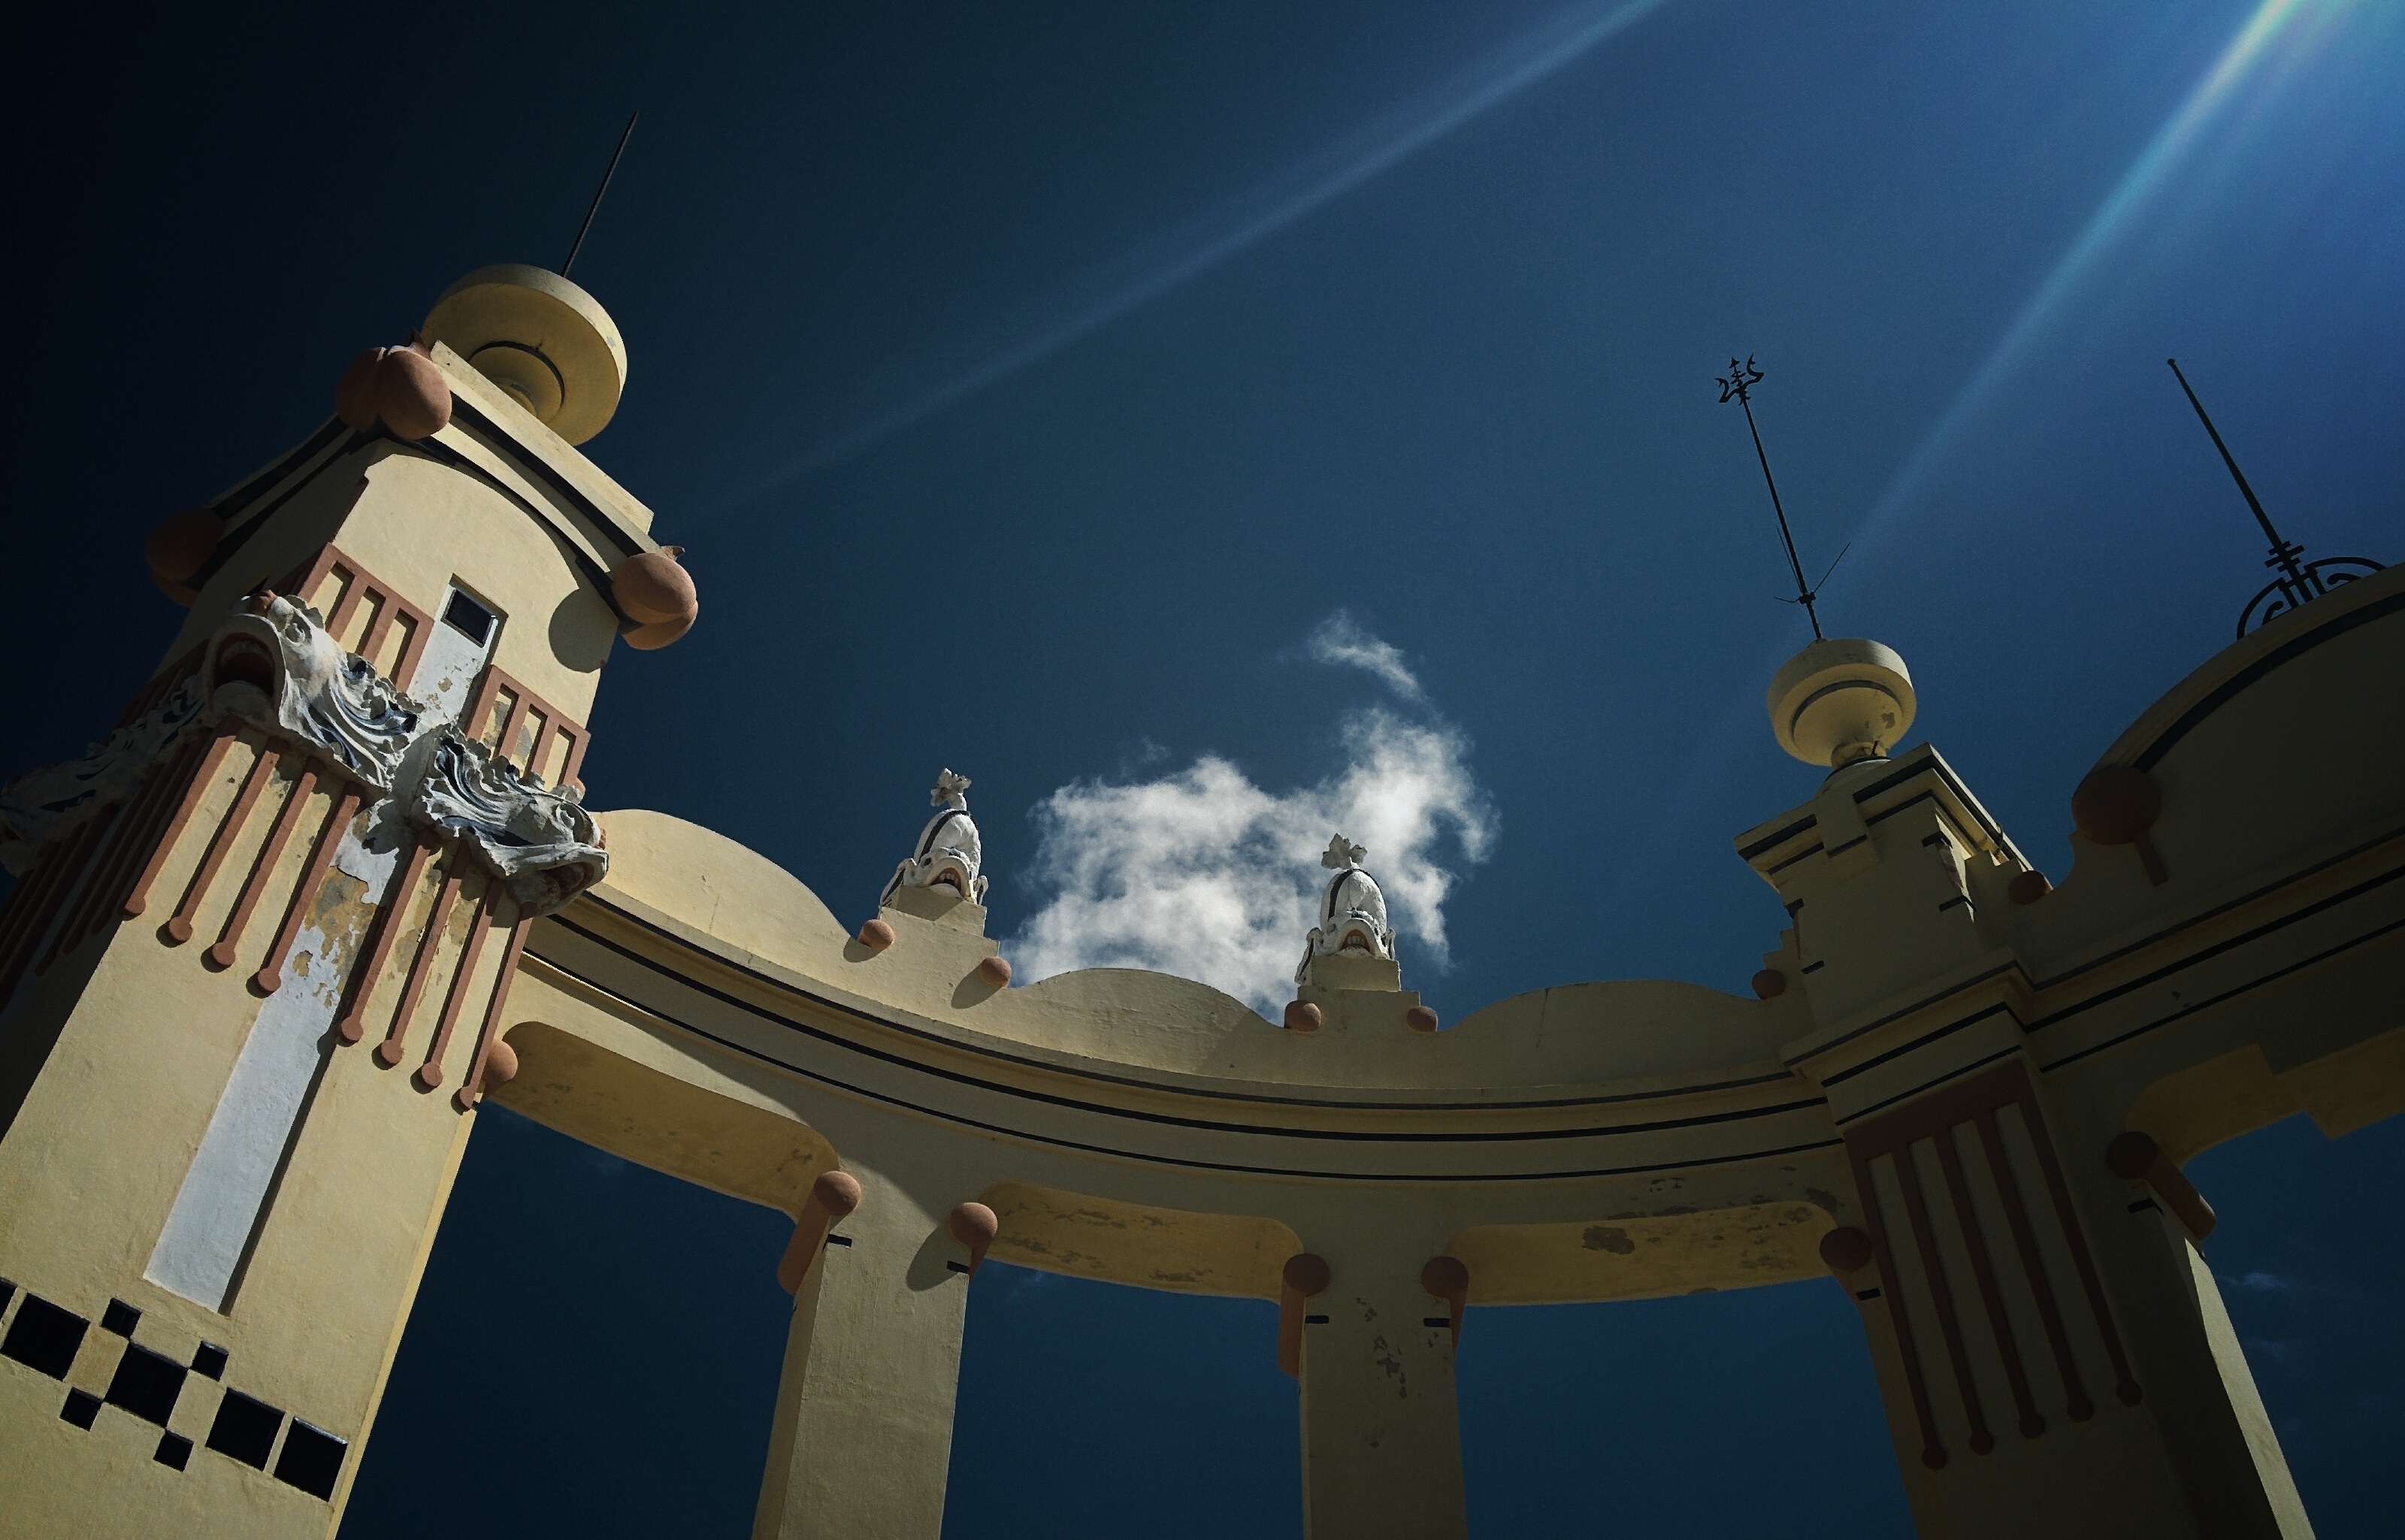
light, sky, night, blue, lighting, world, shape, screenshot, atmosphere of earth